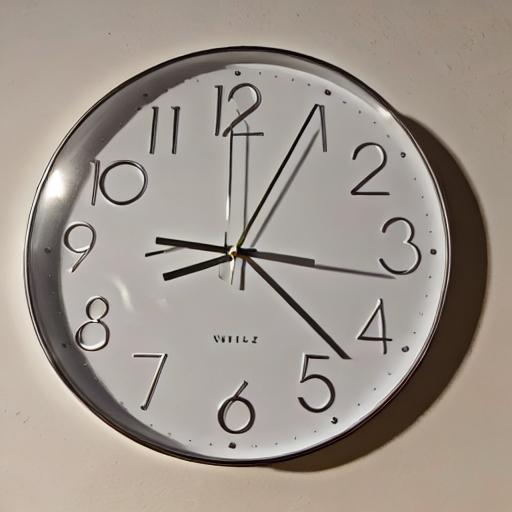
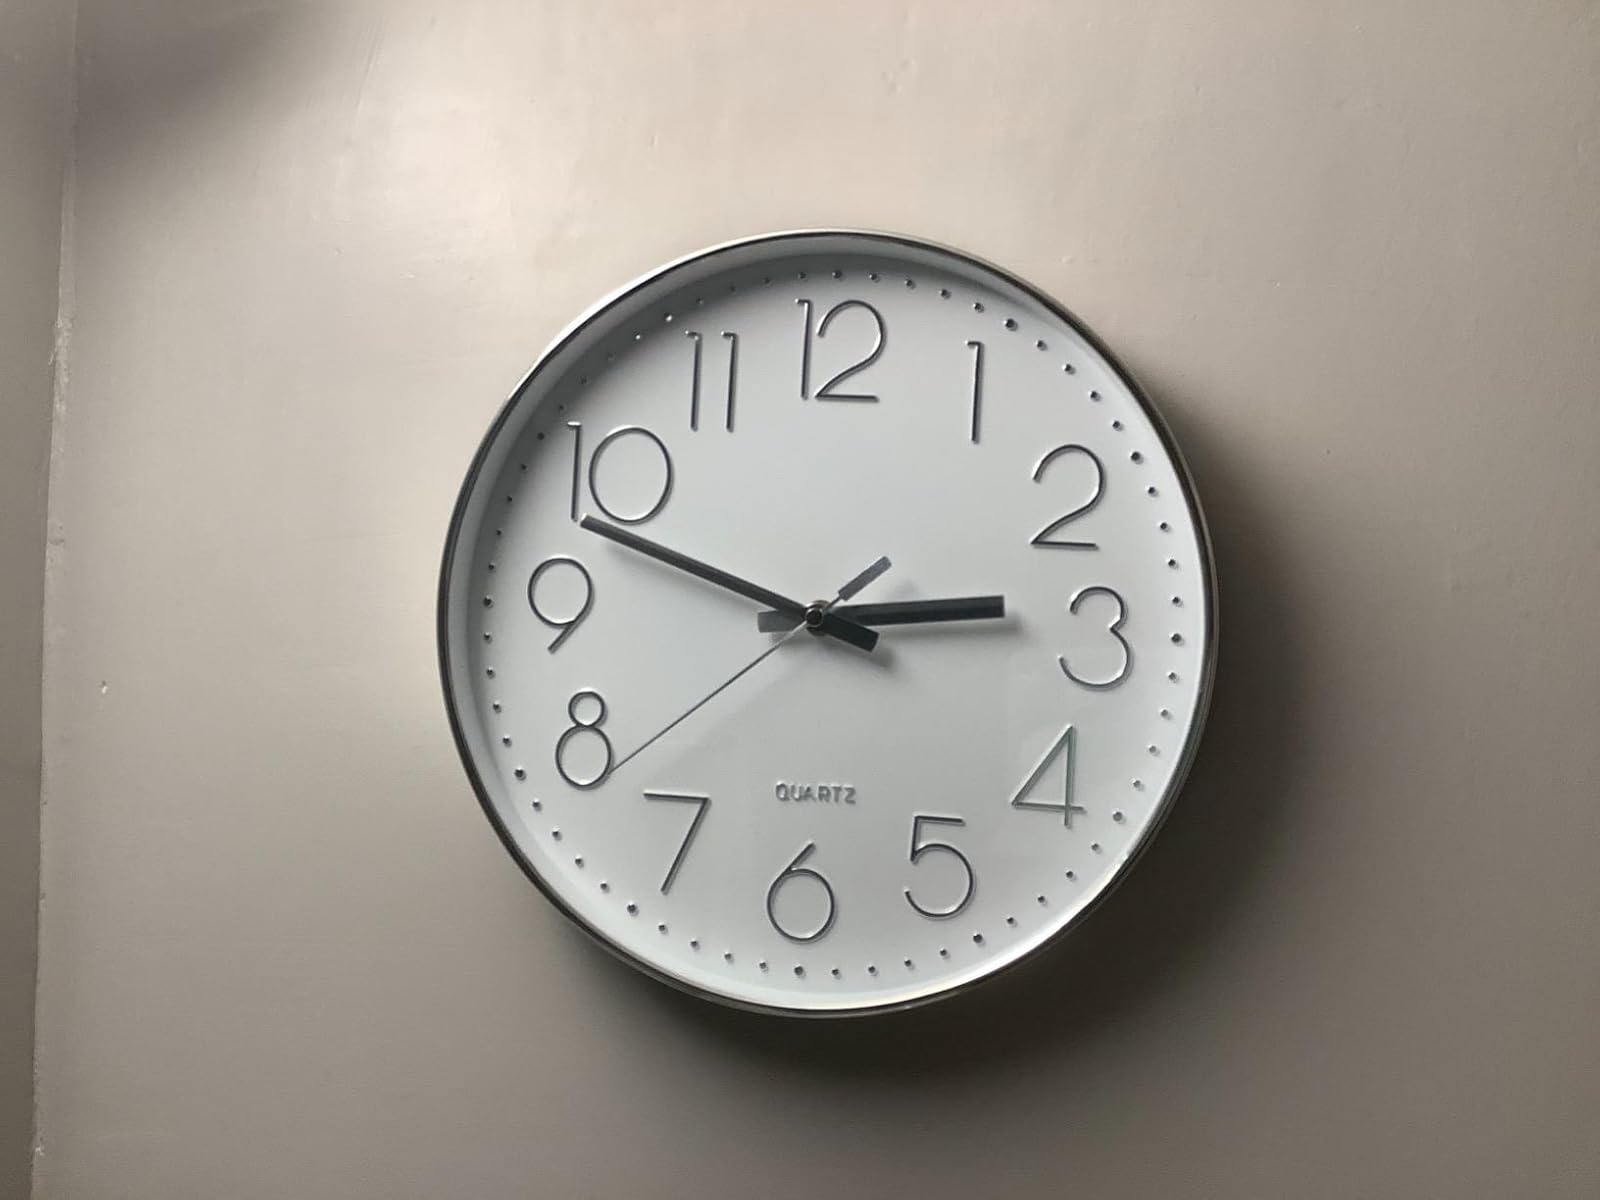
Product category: clock
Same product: no